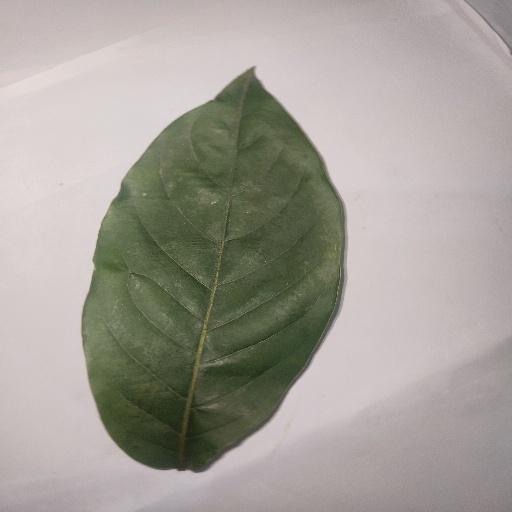
Species: HariTaki
Leaf condition: Healthy Leaf